Question: Please indicate a possible affordance area of the jump_skateboard that can be used for riding
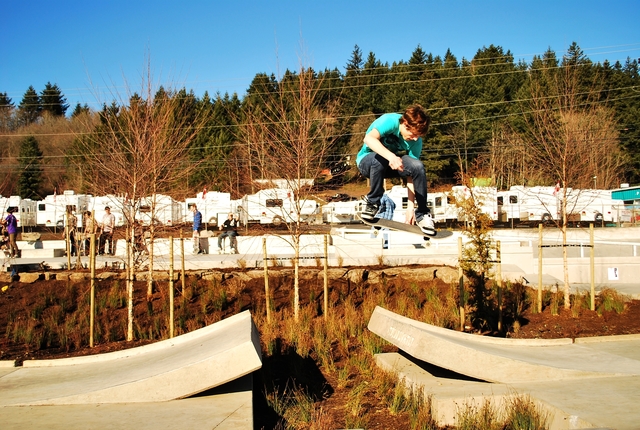
Answer: [351.821, 209.357, 459.071, 246.107]